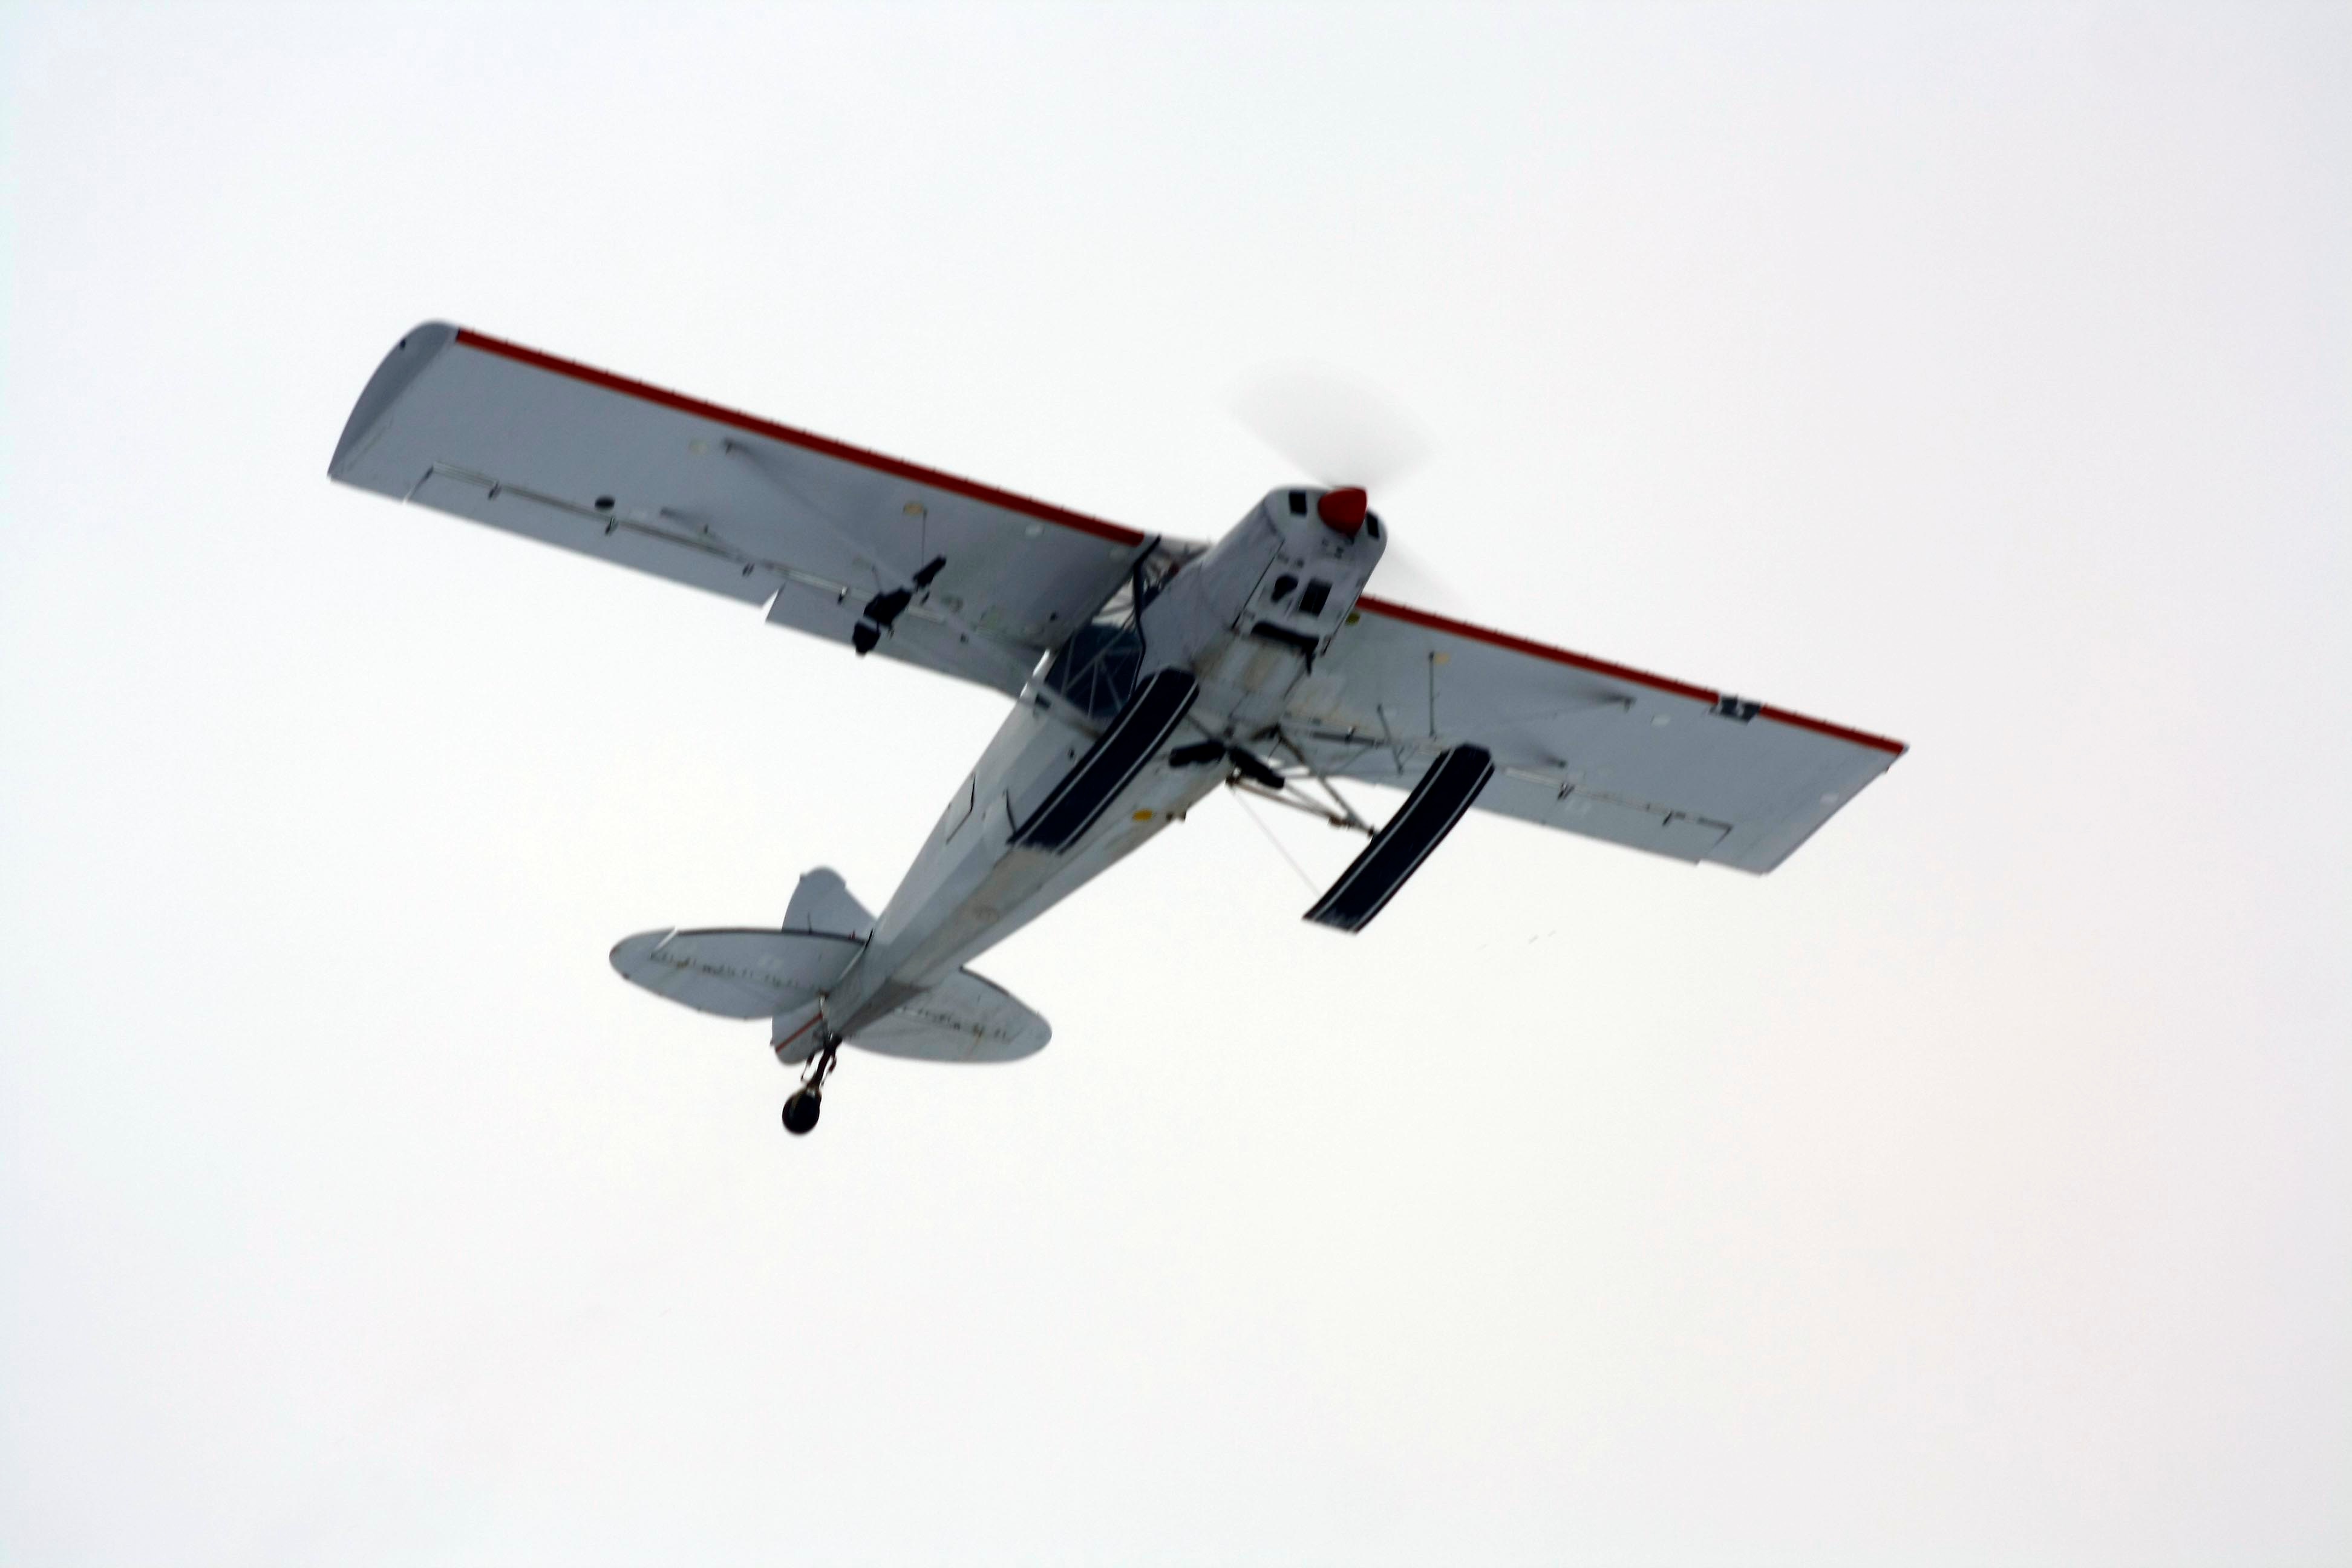
wing, airplane, aircraft, vehicle, aviation, propeller, biplane, aircraft engine, helicopter rotor